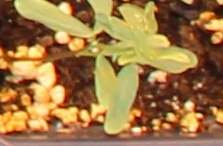
Label: Lentil